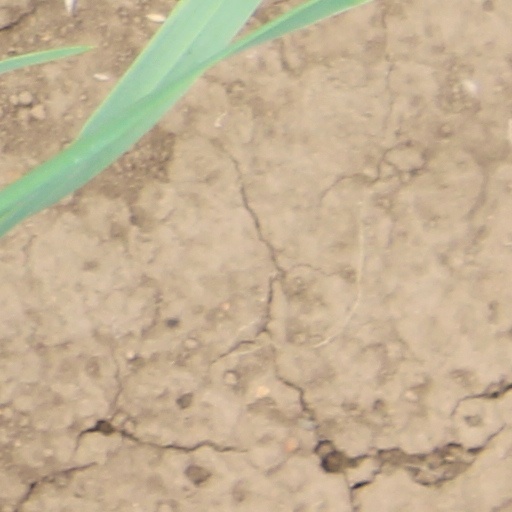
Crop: wheat